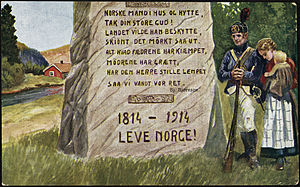
Ja, vi elsker dette landet / Tekst
Patriotisk postkort fra grundlovsjubilæet 1914 med uddrag fra Ja, vi elsker! (syvende vers).